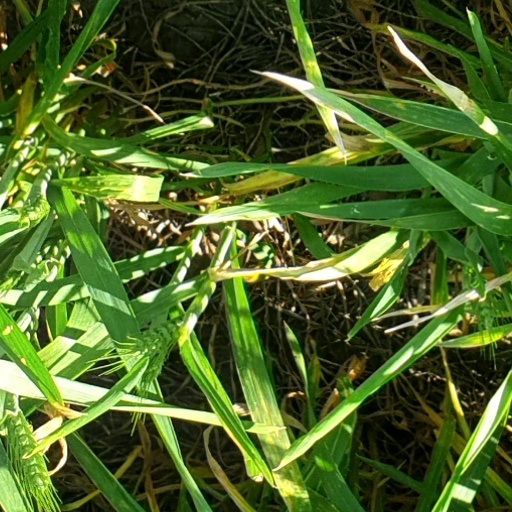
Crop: wheat